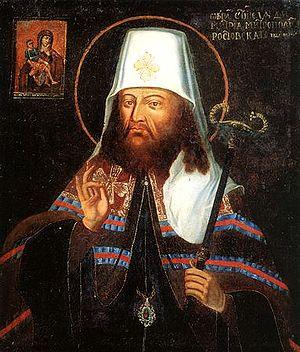
Dimitri de Rostov, parfois latinisé en Démétrius ou Démètre de Rostov, higoumène en Ukraine puis métropolite de Rostov a été le principal opposant des réformes césaropapistes de Théophane Prokopovitch.
Le klobouk est un couvre-chef généralement noir de l'Église d'Orient porté par les évêques et les patriarches, et, dans la tradition russe, aussi par les moines profès, ainsi que par les religieuses d'une certaine ancienneté. Il est constitué du koukoulion, voile blanc ou noir qui recouvre le kamilavkion de forme cylindrique ou conique évasée vers le haut, ainsi que les épaules et le dos.